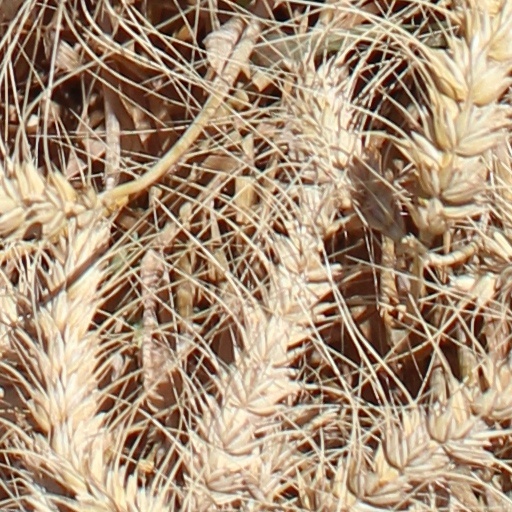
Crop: wheat